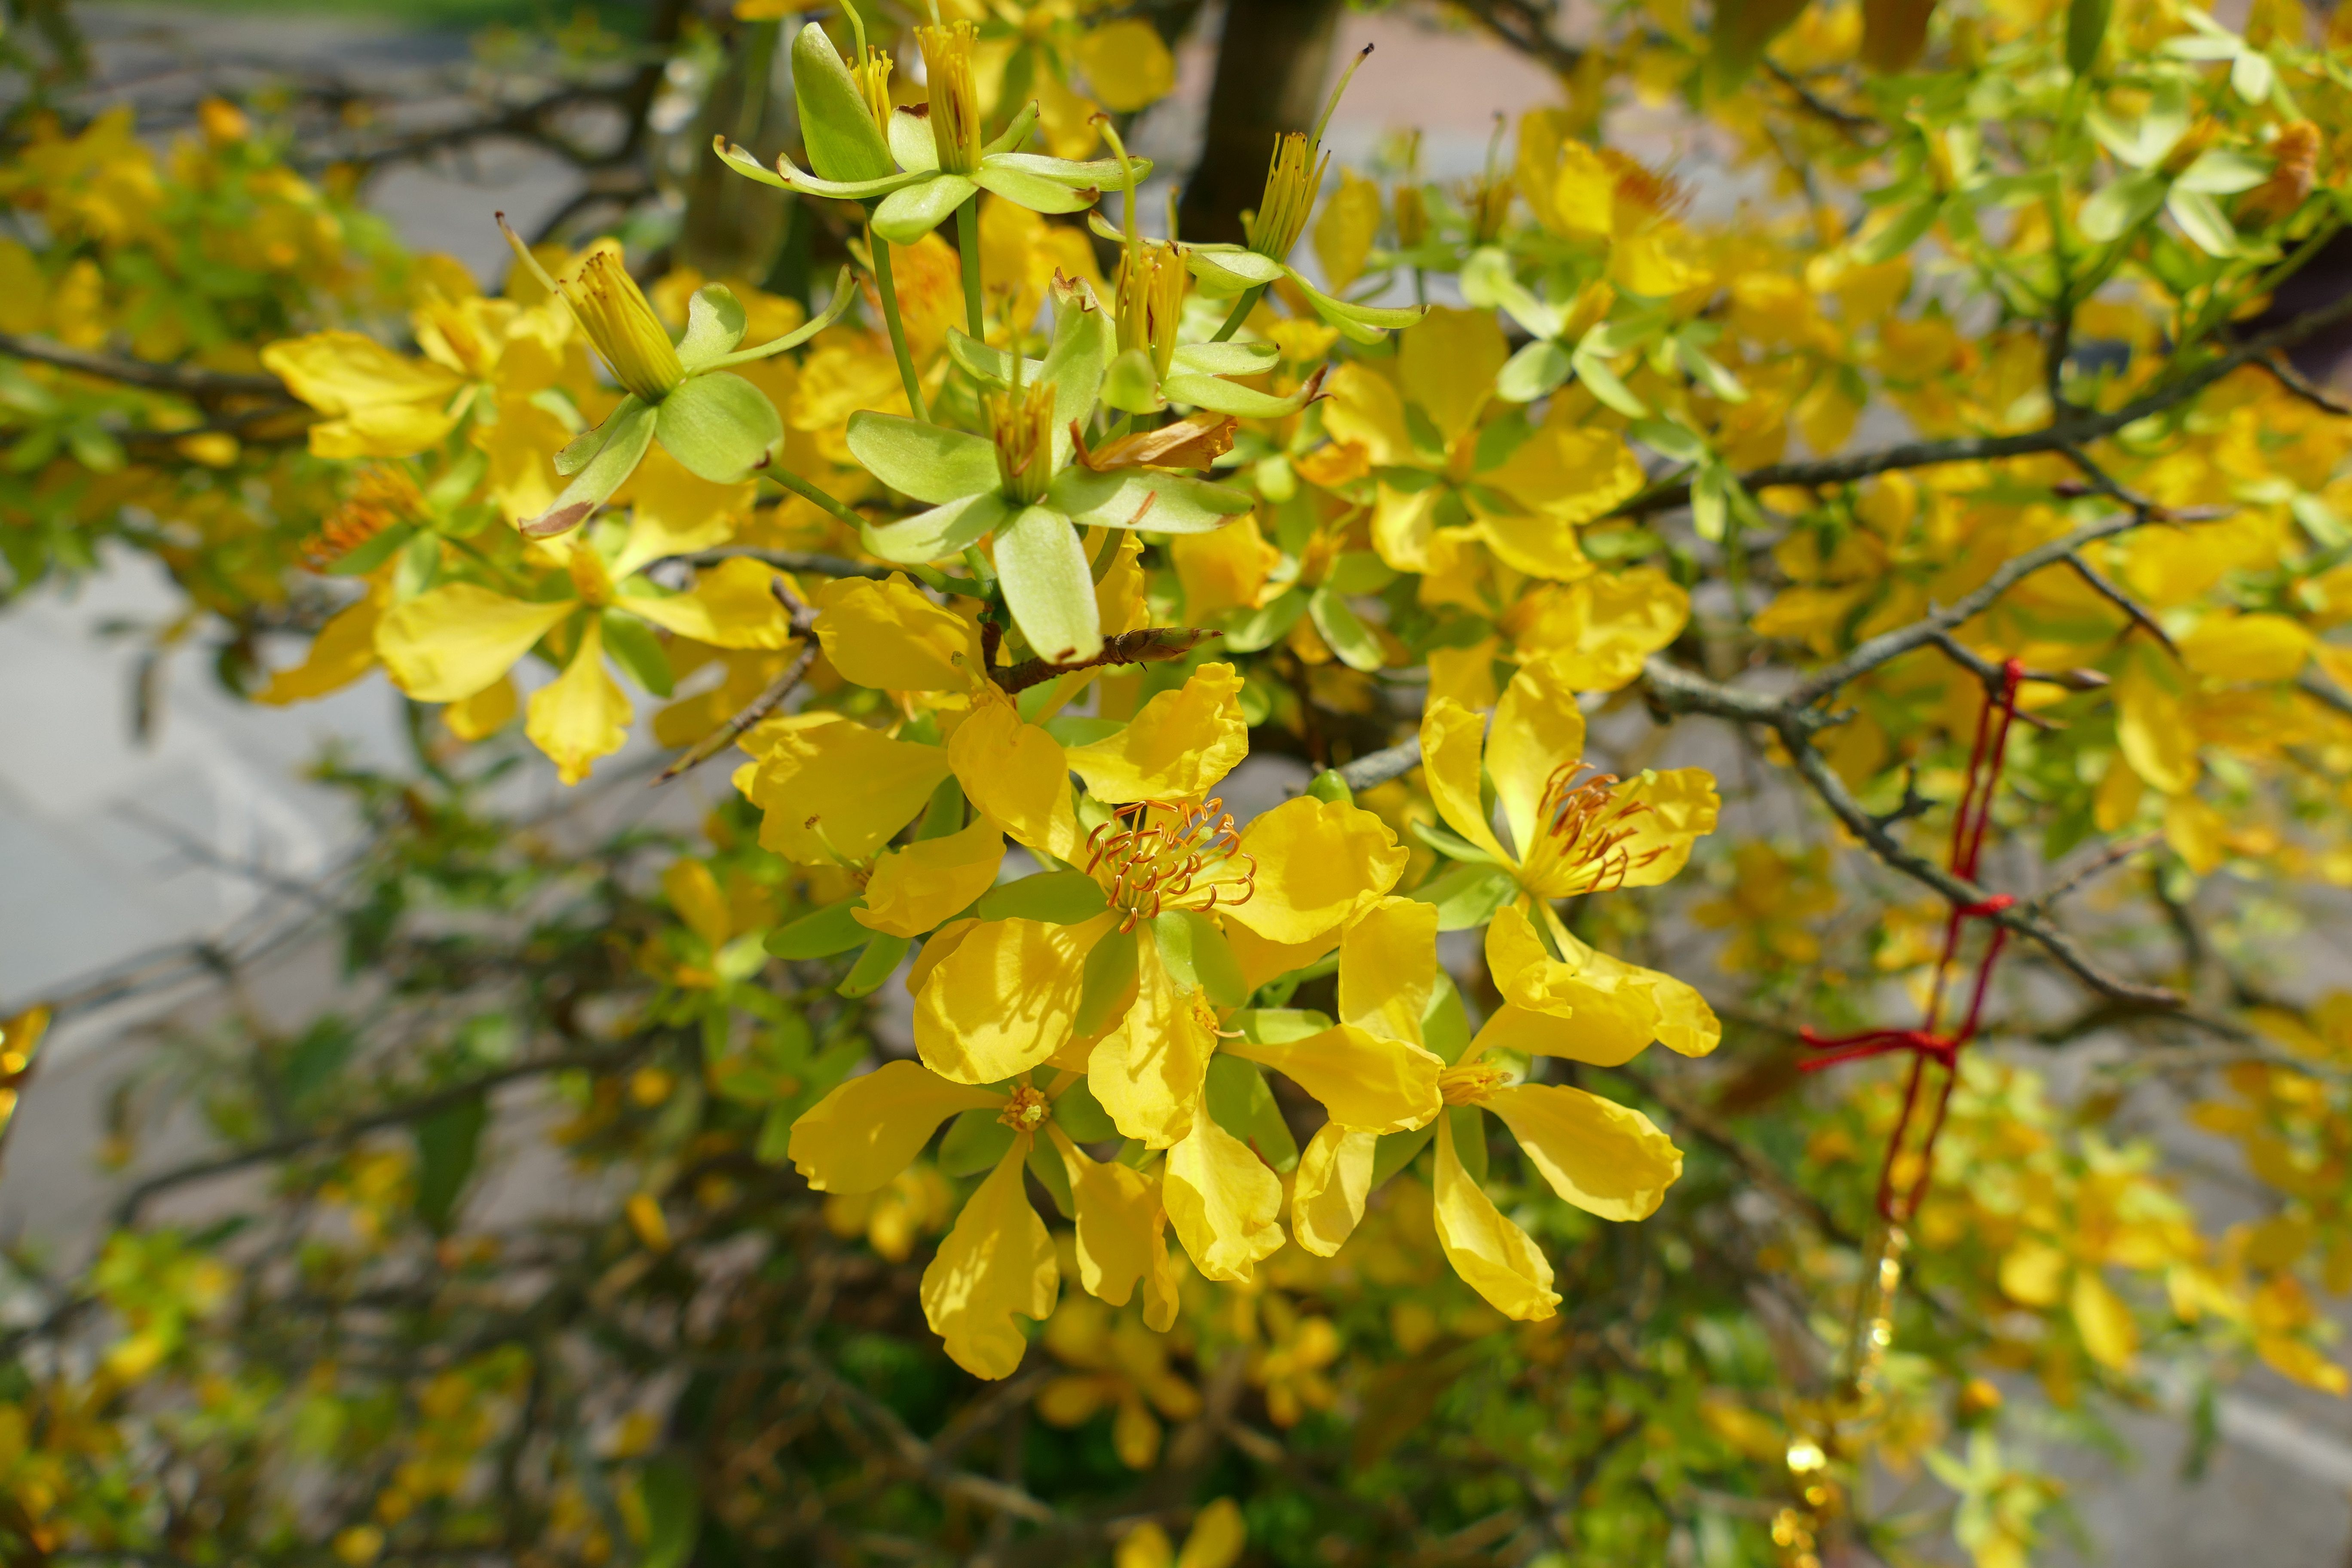
tree, nature, branch, blossom, plant, fruit, sunlight, leaf, flower, bloom, food, spring, produce, tropical, evergreen, autumn, botany, yellow, flora, season, wildflower, flowers, shrub, deciduous, vietnam, flowering plant, maidenhair tree, woody plant, land plant